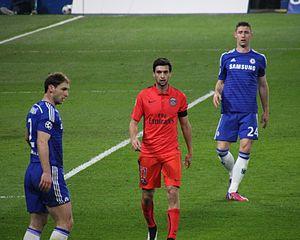
Javier Pastore, né le 20 juin 1989 à Córdoba, est un footballeur international argentin, qui évolue au poste de milieu offensif à l'AS Rome. Il est surnommé « El Flaco » en raison de sa silhouette élancée.